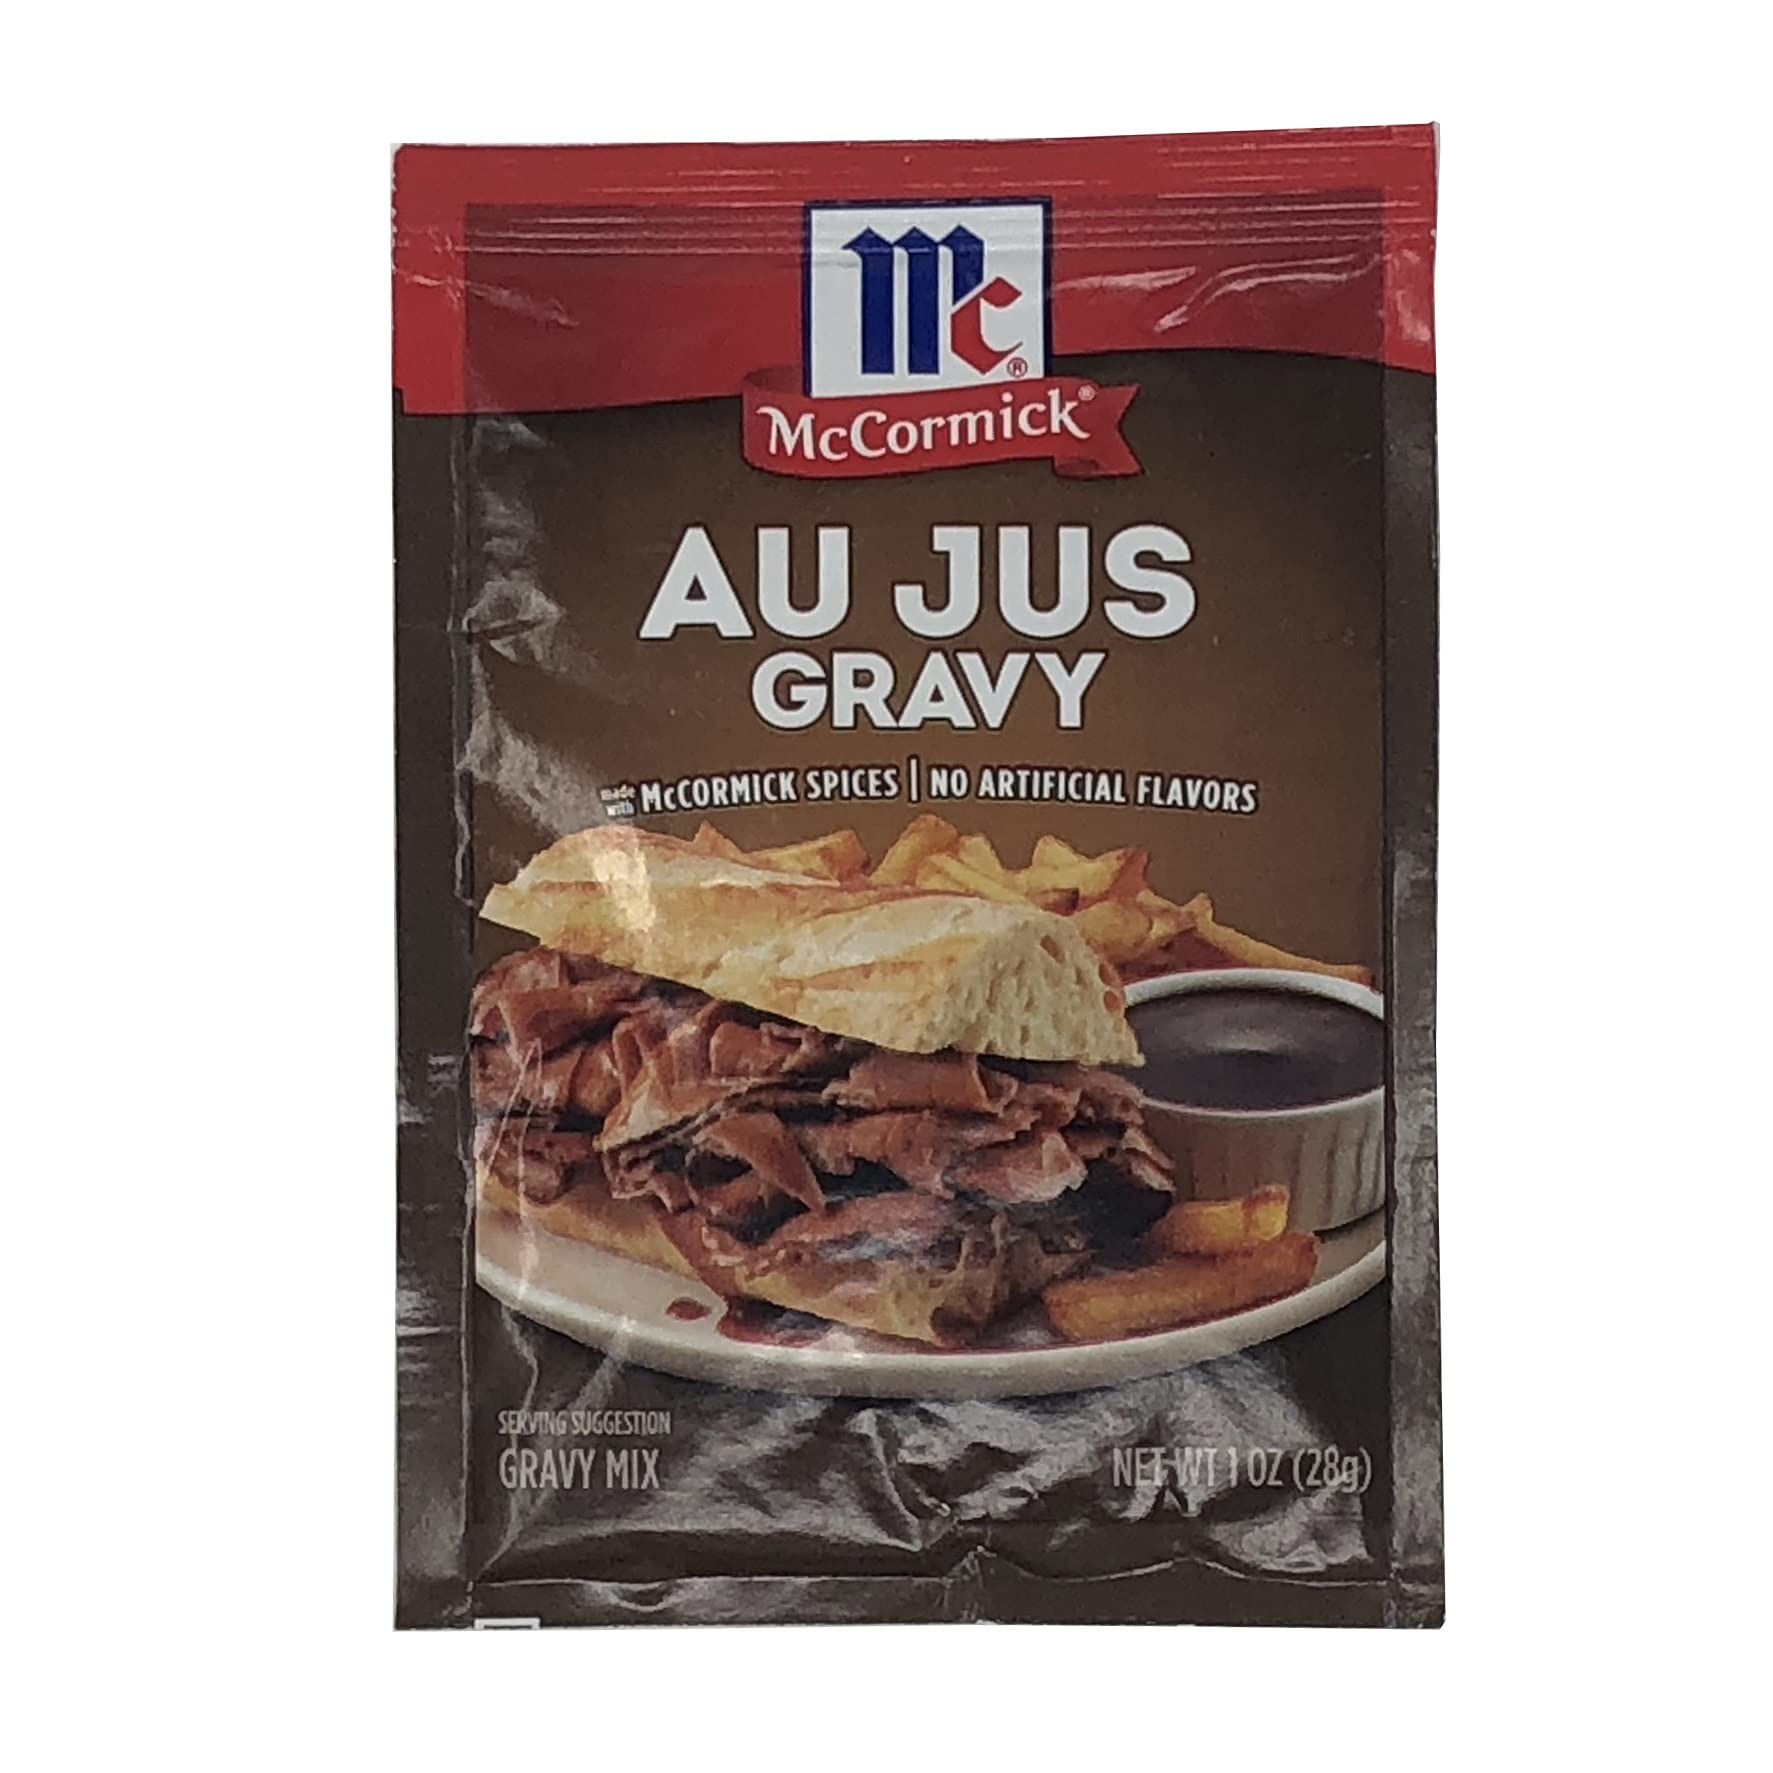
Item Name: McCormick Au Jus Natural Style Gravy Mix 1.0 OZ(Pack of 12)
Bullet Point 1: With Natural Spices
Bullet Point 2: No MSG+
Bullet Point 3: 12 packs
Product Description: Total Time: 10 minutes. Makes 3 cups. You will need: 1 pkg. McCormick Gravy Mix, 3 cup Cold Water. 1. Stir water gradually into Gravy Mix with whisk in medium saucepan. 2. Stirring frequently, cook on medium-high heat until gravy comes to boil. Serve over beef or pork. For thicker Au Jus gravy: Mix 3 tbsp. flour with gravy mix before adding water.
Value: 12.0
Unit: Ounce

Price: 1.625